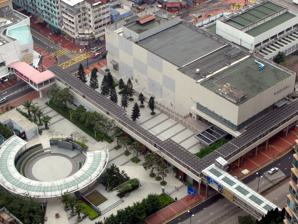
Building: Tsuen Wan Town Hall
Country: China
Year built: 1980
Building in Tsuen Wan, Hong Kong Tsuen Wan Town Hall 荃灣大會堂 Aerial view Location within Hong Kong General information Status Completed Type Town hall Location Tsuen Wan , New Territories Opened 7 February 1980 ; 44 years ago ( 1980-02-07 ) Owner Government of Hong Kong Website Official website Tsuen Wan Town Hall Traditional Chinese 荃灣大會堂 Simplified Chinese 荃湾大会堂 Transcriptions Standard Mandarin Hanyu Pinyin Quánwān Dàhuìtáng Yue: Cantonese Yale Romanization Chyùhn wāan daaih wuih tòhng Jyutping Cyun4 waan1 daai6 wui6 tong4 Tsuen Wan Town Hall is a town hall in Tsuen Wan , New Territories , Hong Kong . Originally it was intended to be located near Tsuen Wan station of the MTR , but it was re-located near the former Tsuen Wan Ferry Pier and Tsuen Wan Magistracy , between Tai Ho Road and Yuen Tun Circuit in late 1970s. The town hall was completed in 1980. History The complex was built as part of the Tsuen Wan New Town project. It was officially opened by Princess Alexandra on 7 February 1980. Day-to-day operations were originally the responsibility of the Urban Services Department . Facilities Its facilitates include: auditorium , cultural activities hall, exhibition gallery, conference room and lecture room. The auditorium is the core of the town hall. With excellent acoustics design, it is often chosen by Hong Kong Philharmonic Orchestra for practising. Future The government is considering consolidating several low-rise government buildings in Tsuen Wan, including the Tsuen Wan Town Hall, into a single high-rise. Local musicians have decried this news, as they consider the venue to be Hong Kong's best music hall from an acoustics standpoint, and do not want to see it demolished. See also Kwai Tsing Theatre – a similar venue in Kwai Chung, an adjacent district References